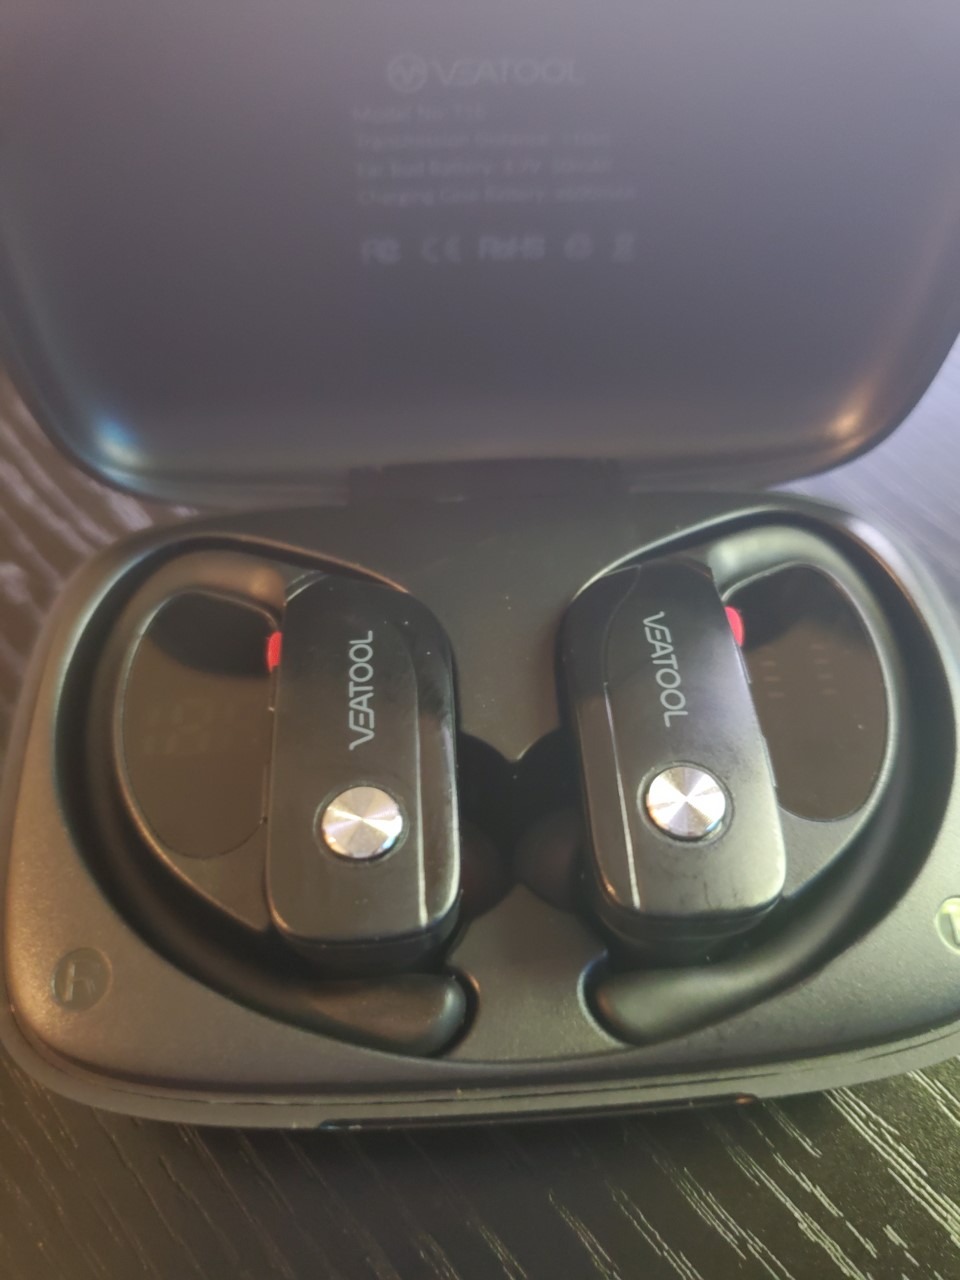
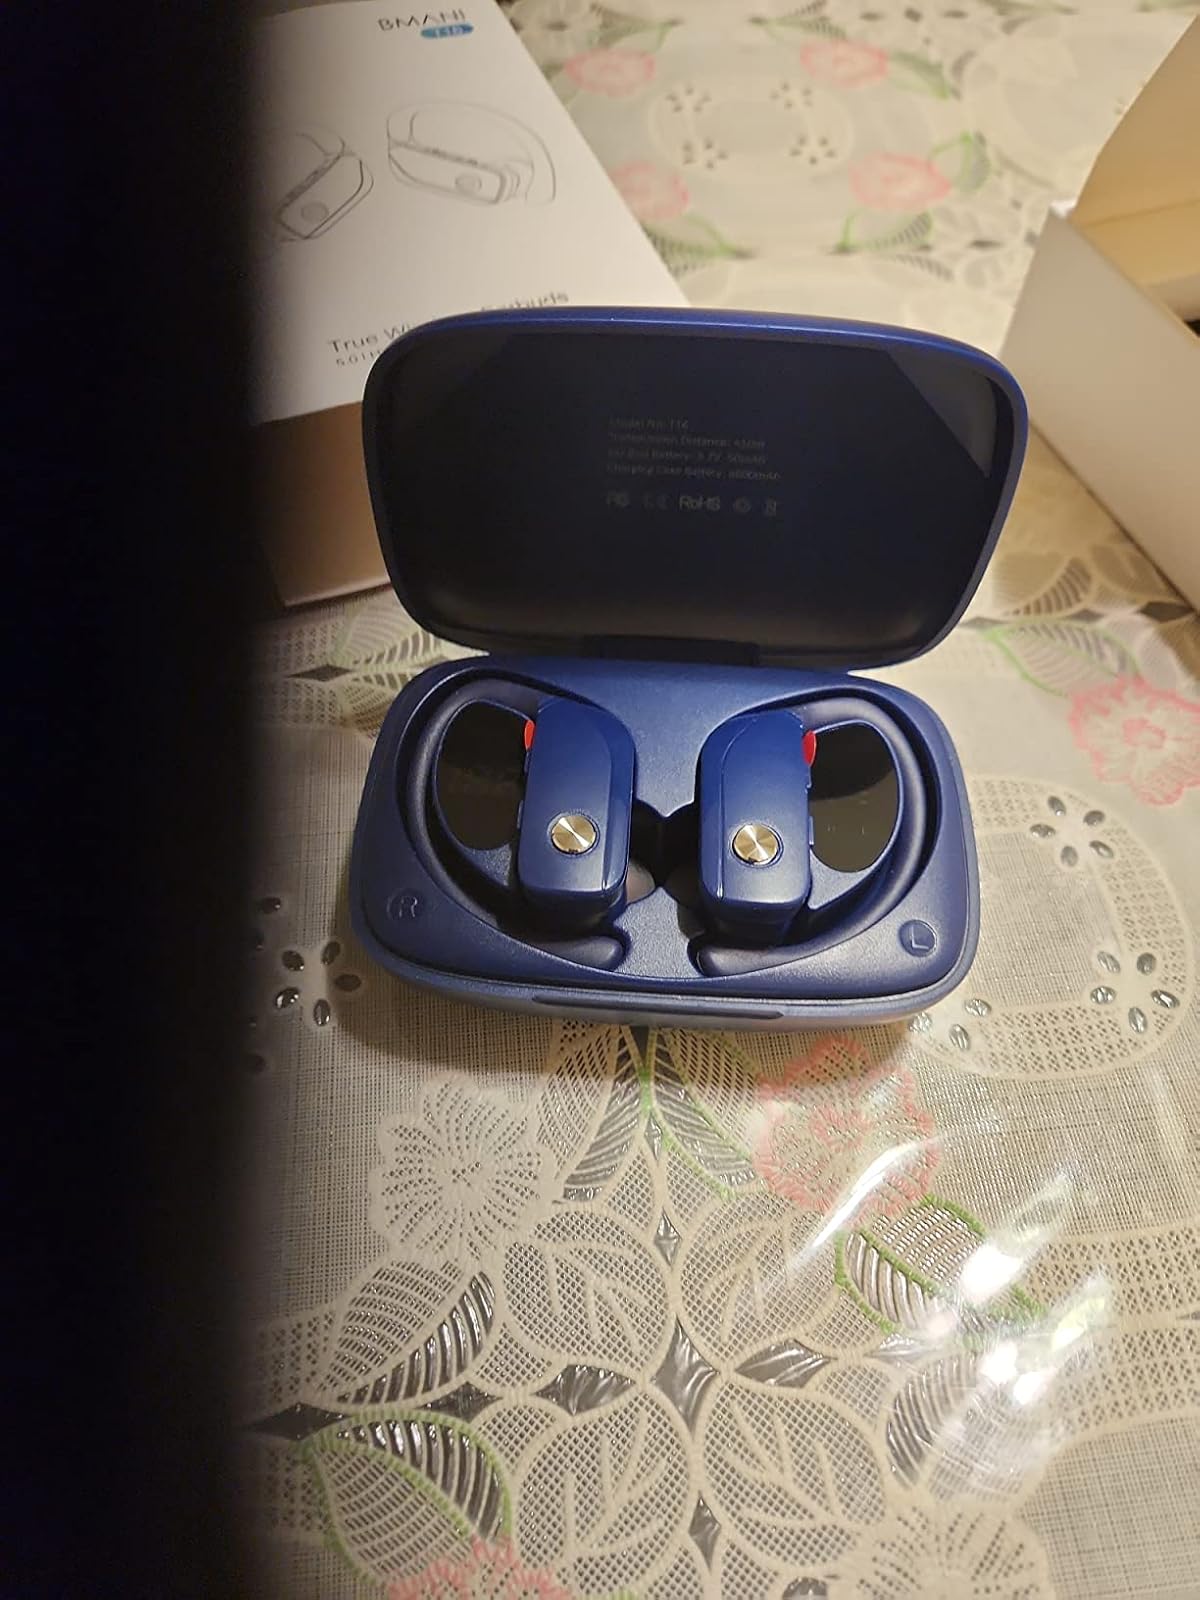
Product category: earbuds
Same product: no